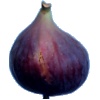
Label: fig